Philip I Philadelphus

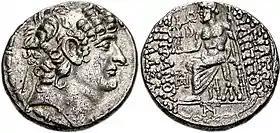
Tetradrachm of Philip I minted in Cilicia

While Philip I remained in Cilicia, Antiochus XI advanced on Antioch and drove Antiochus X from the city in the beginning of 93 BC. Philip I did not live in the Syrian metropolis and left Antiochus XI as master of the capital. By autumn 93 BC, Antiochus X regrouped and defeated Antiochus XI, who drowned in the Orontes. The first century historian Josephus mentioned only Antiochus XI in the battle, but Eusebius wrote that Philip I was also present. Bellinger believed that Philip I's troops participated, but that he remained behind at his base, since only Antiochus XI was killed. Following the defeat, Philip I is thought to have retreated to his capital, which was probably the same base from which he and his brother operated when they first prepared to avenge Seleucus VI. Antiochus X eventually controlled Cilicia, and Philip I probably took Beroea as his base.